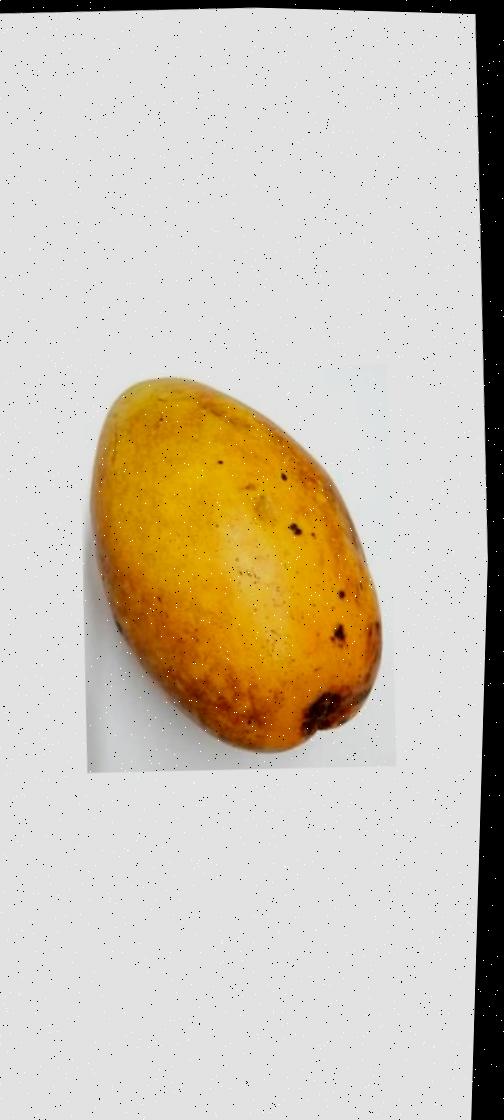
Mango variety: Bari-11